John Clinton Gray

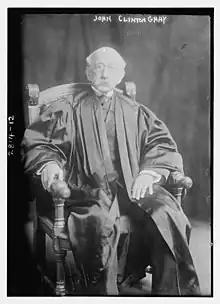
"Photograph of Gray, "

John Clinton Gray (December 4, 1843 – June 28, 1915) was an American lawyer and politician from New York.